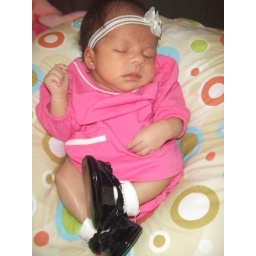
Sophia in a cute dress